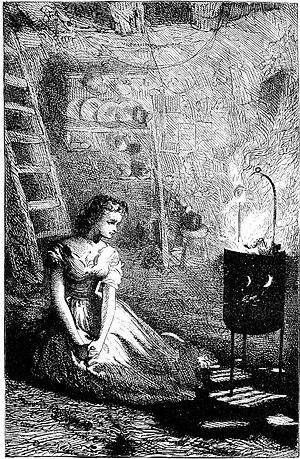
L'Ami commun, quatorzième et dernier roman achevé de Charles Dickens, a été publié par Chapman & Hall en vingt épisodes de feuilleton — comptant pour dix-neuf — en 1864 et 1865, avec des illustrations de Marcus Stone, puis en deux volumes en février et novembre 1865, enfin en un seul la même année. Situé dans le présent, il offre une description panoramique de la société anglaise, la troisième après La Maison d'Âpre-Vent et La Petite Dorrit. En cela, il se rapproche beaucoup plus de ces deux romans que de ses prédécesseurs immédiats, Le Conte de deux cités et Les Grandes Espérances.